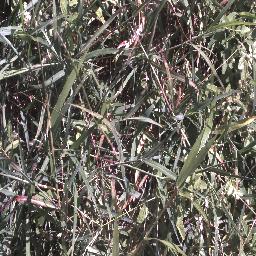
Label: negative